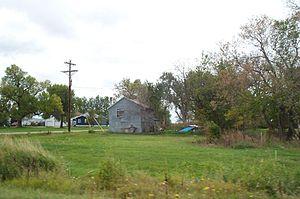
Blanchard est une census-designated place située dans le comté de Traill, dans l’État du Dakota du Nord, aux États-Unis. Sa population s’élevait à 26 habitants lors du recensement de 2010.